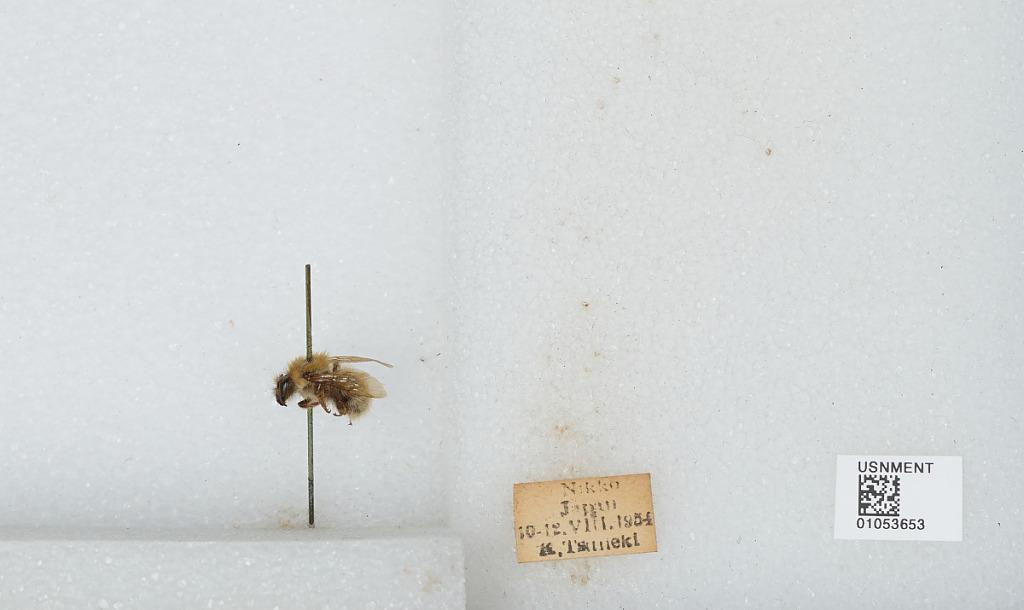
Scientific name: Bombus sp.
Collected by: K. Tsuneki
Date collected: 1954-8-10
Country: Japan
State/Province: Tochigi
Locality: Nikko